Loskutnaya

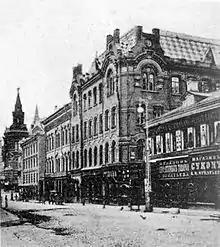
Loskutnaya

The Loskutnaya Hotel was a hotel on Tverskaya Street in Moscow. The hotel, built in the 19th century, was located by the Manege Square, near the Historical Museum and Iverskaia Gate.